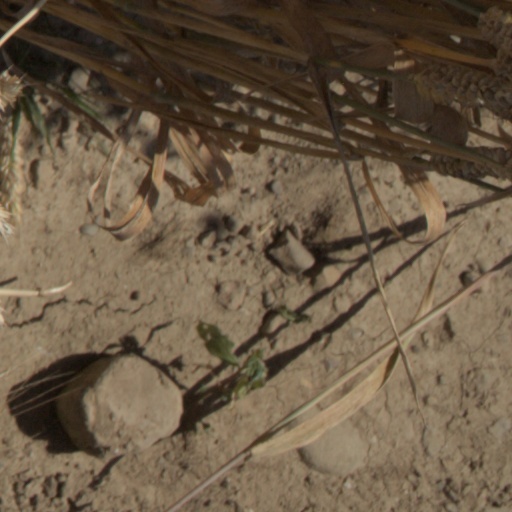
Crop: wheat